White Shirts Society

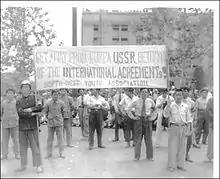
Northwest Youth League publicly demanding the withdrawal of Soviet troops (May 31, 1948)

Many of the WSS leadership were either actively or previously associated with the KPG. The groups were particularly linked via the long-time friendship between Yeom and Sin Ik-hui.